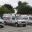
Label: ambulance